Tirana

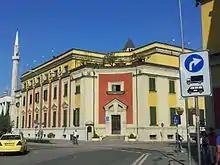
Tirana City Hall

Tirana has a humid subtropical climate ("Cfa") according to the Köppen climate classification and receives enough precipitation during summer to avoid the Mediterranean climate ("Csa") classification.